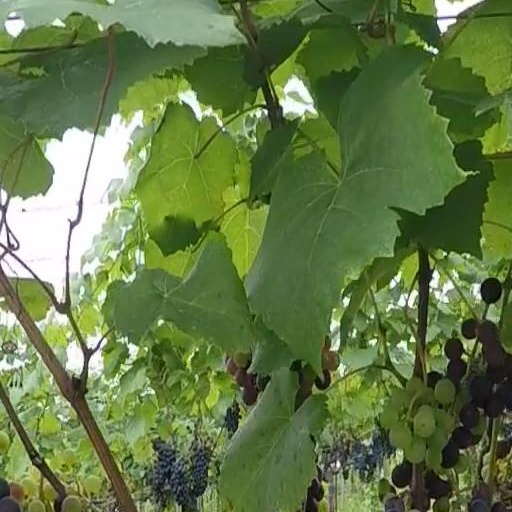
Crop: grape